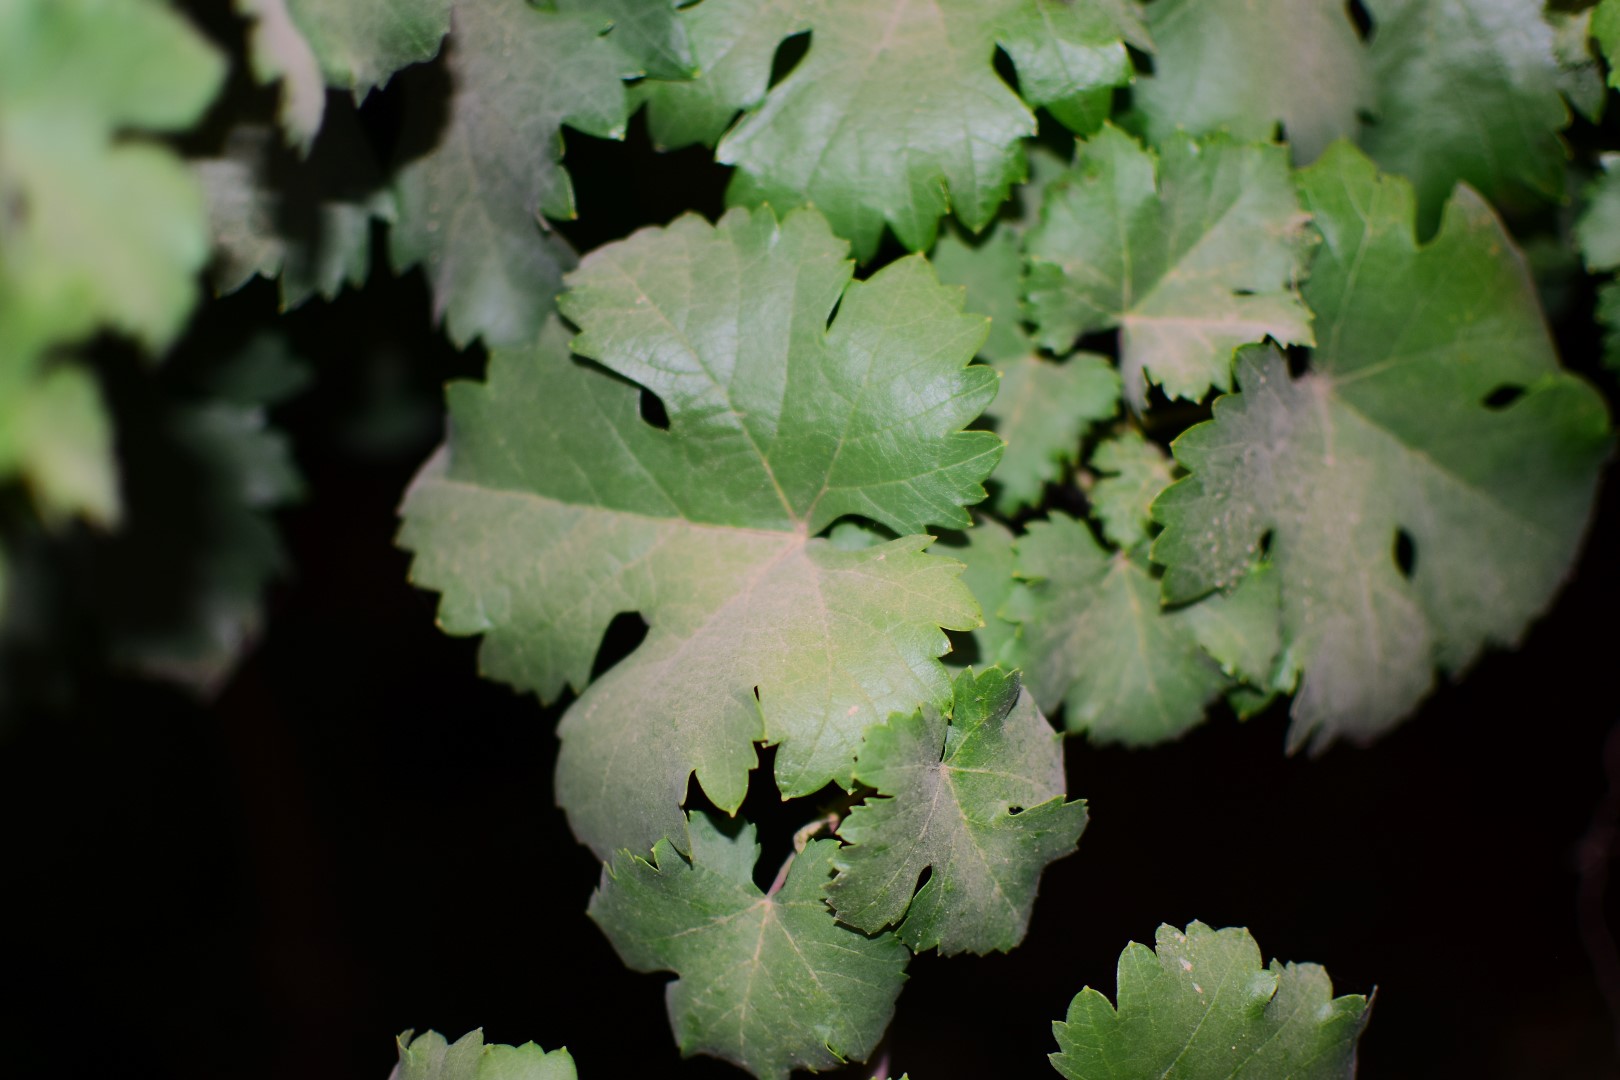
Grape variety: Aswud Balad